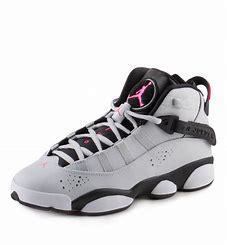
Brand: Jordan
Model: 6 Rings